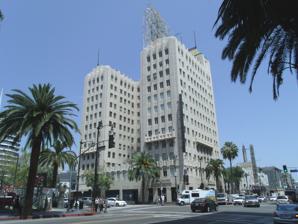
Building: Equitable Building of Hollywood
Country: United States of America
Year built: 1929
Historic office building in Los Angeles, California United States historic place Equitable Building of Hollywood U.S. Historic district Contributing property Los Angeles Historic-Cultural Monument No. 1088 The building in 2014 Location in Los Angeles Show map of the Los Angeles metropolitan area Location in California Show map of California Location in United States Show map of the United States Location 6253 W. Hollywood Blvd Hollywood, California Coordinates 34°06′07″N 118°19′35″W / 34.1020°N 118.3263°W / 34.1020; -118.3263 Built 1929, 1931 Architect Alex Curlett Architectural style Gothic Revival , Art Deco Part of Hollywood Boulevard Commercial and Entertainment District ( ID85000704 ) LAHCM No. 1088 Significant dates Designated CP April 4, 1985 Designated LAHCM May 13, 2015 Equitable Building of Hollywood , also known as the Bank of Hollywood Building and The Lofts at Hollywood and Vine , is a historic twelve-story former office building, now condominium located at 6253 W. Hollywood Boulevard , Hollywood, California , at the intersection of Hollywood and Vine . History Hollywood's Equitable Building was envisioned as part an infrastructure plan to "metropolitanize" Hollywood as an urban core. It was designed by Alex Curlett in a late Gothic Revival and Art Deco style, and developed by G.R. Dexter , president of the nearby Guaranty Building , and Samuel Kress . The building was built in two phases; the first was completed in 1929 and created 27,800 sq. ft of office space above ground floor retail, while the second, completed in 1931, more than doulbed the size of the building, making it the largest office building in Hollywood. The building reached full occupancy soon after each construction phase was completed, and almost immediately, it anchored Hollywood and Vine as the epicenter for Hollywood's finance and entertainment industries. Bank of Hollywood moved into the building as soon as phase one construction was completed, and the building was thus named the Bank of Hollywood Building. Myron Selznick 's talent agency, the first talent agency in Hollywood, occupied the entire seventh floor, and Kenneth P. Butler 's Butler Health Institute occupied the twelfth floor, with an additional solarium and squash court on the roof. By 1939, many advertising agencies also occupied the building, due to the success of Hollywood's nearby radio studios. The building's street level was remodeled in the 1950s and in 1969, the building underwent a $1 million ($8.31 million in 2023) renovation, after which nearby Capitol Records occupied 44,500 sq. ft of office space on the third through eighth floors. Despite this, the building, as with the rest of the area, experienced high vagrancy and decline from the 1960s to 1990s. In 1984, the Hollywood Boulevard Commercial and Entertainment District was added to the National Register of Historic Places , with Equitable Building listed as a contributing property in the district. The building was rehabilitated between 1999 and 2001, one of the first in Hollywood to do so. During the rehabilitation, many of the 1969 modernizations were remediated and the original features reconstructed. In 2007, the building underwent a $50 million ($73.5 million in 2023) condominium conversion, after which the owners renamed it The Lofts at Hollywood and Vine. The building now consists of 60 units. In 2015, the building was designated Los Angeles Historic-Cultural Monument #1088. Architecture The Equitable Building is a reinforced concrete construction, with an exterior finished in painted cast stone with select elements articulated in terra cotta . The first and second stories are rectangular in shape, creating a plinth for the U- shaped upper stories. The roof is flat and made of asphalt , and a sign is attached to the side of the building, facing north. The building's lobby is its most ornate interior. Art deco in character, it features marble and stone floor, walls, and elevator surroundings, as well as decorative mouldings , vault ceiling, and an entrance vestibule distinguished by pilasters . Four elevator bays are located in the lobby, each with bronze paneled doors. According to the Los Angeles Department of City Planning , the Equitable Building "exhibits many character-defining features of the Late Gothic Revival and Art Deco styles, including: Rectangular massings with emphasis on verticality created by slightly projecting piers Wrought iron flourishes, including tall finials and cresting Emphasis on verticality Steeply pitched roof with finials, pinnacles , towers and spires Decorative spandrel panels Terra cotta ornamentation in the shape of flowers , shields , and grotesques " See also List of Los Angeles Historic-Cultural Monuments in Hollywood List of contributing properties in the Hollywood Boulevard Commercial and Entertainment District References